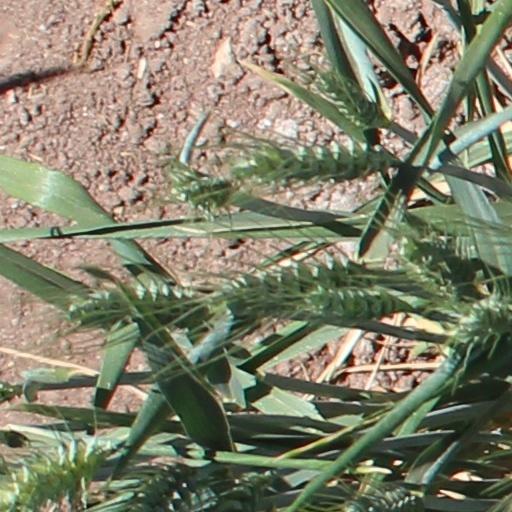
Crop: wheat